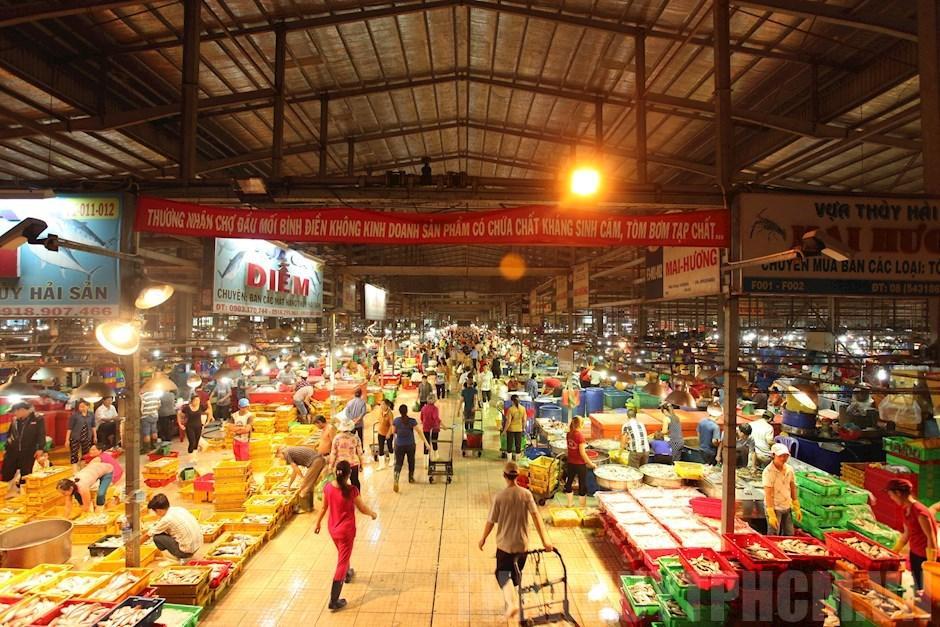
bên trong khu chợ đang có sự xuất hiện của rất nhiều người